Votice

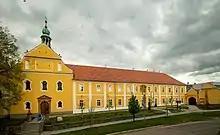
Monastery of Saint Francis of Assisi

The Monastery of Saint Francis of Assisi was founded in 1627 by the then-owner of Votice, Sezima of Vrtba. The Church of St. Francis of Assisi was built next to the monastery in 1629–1631. In the second half of the 18th century, the dilapidated monastery was reconstructed into its current appearance. Today it offers sightseeing tours. One wing of the building houses a museum with several expositions.